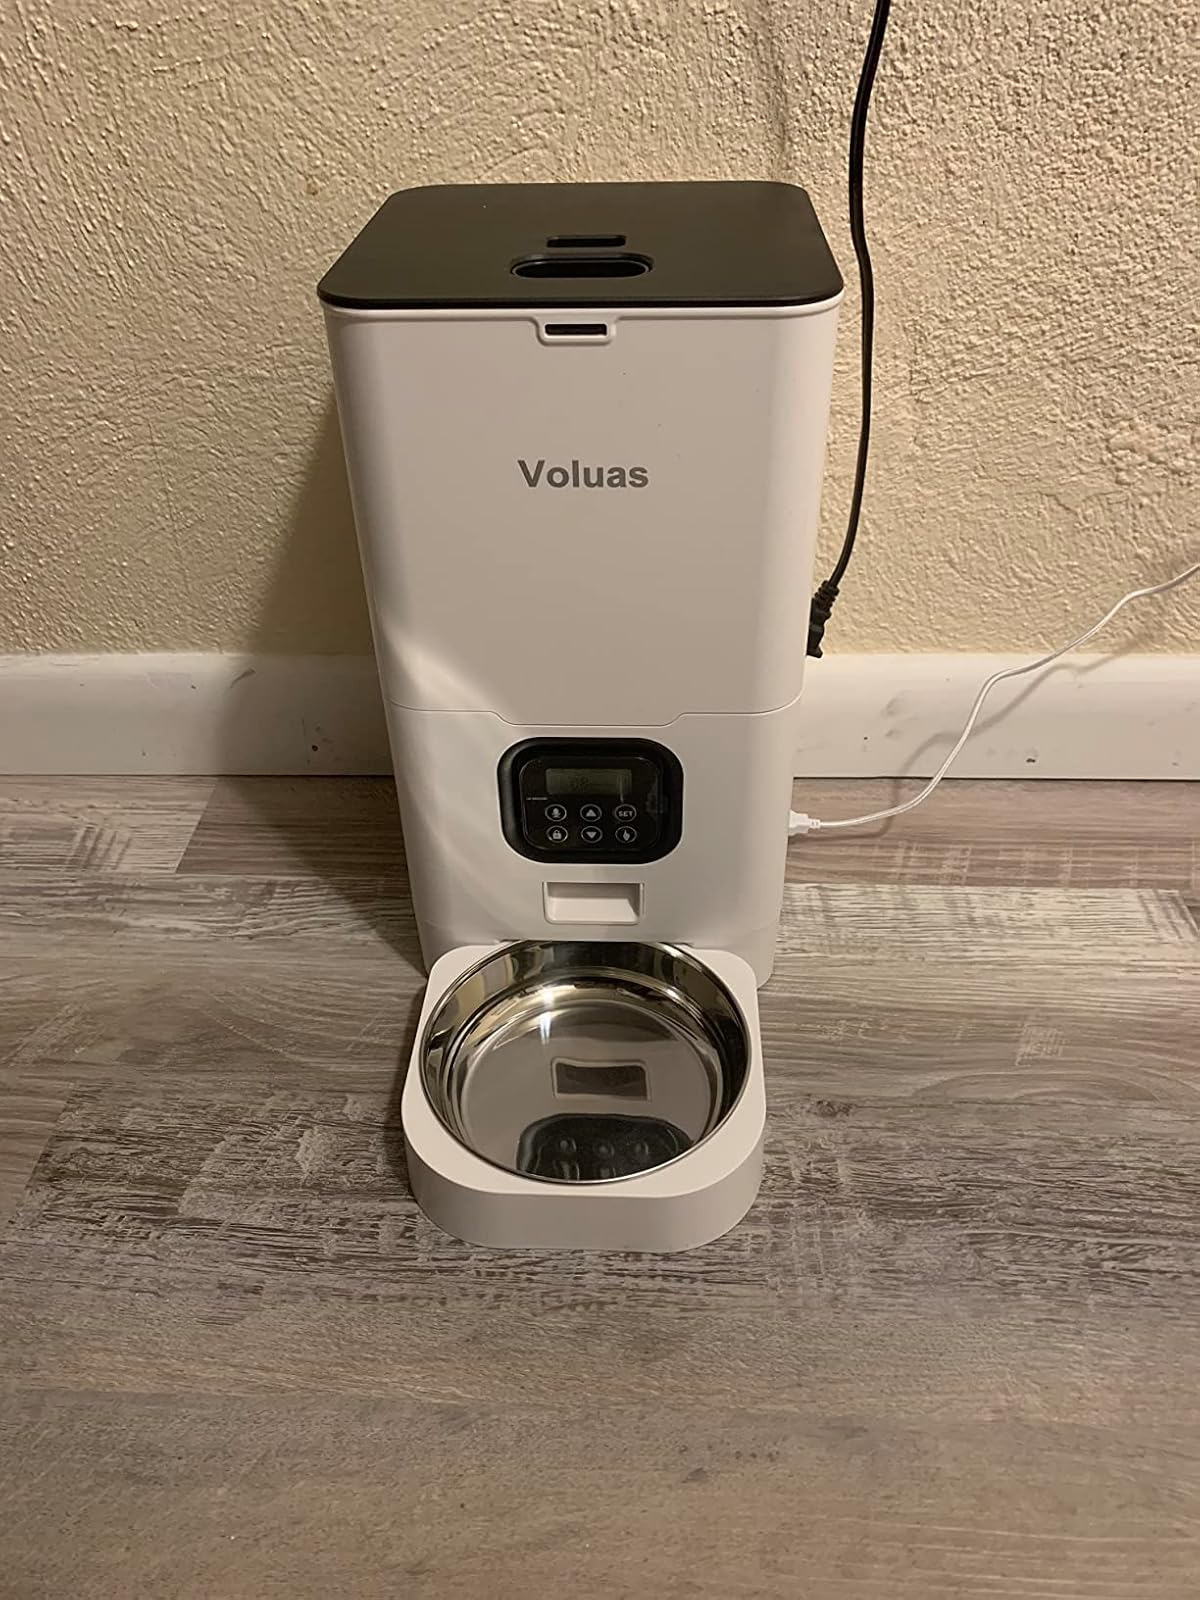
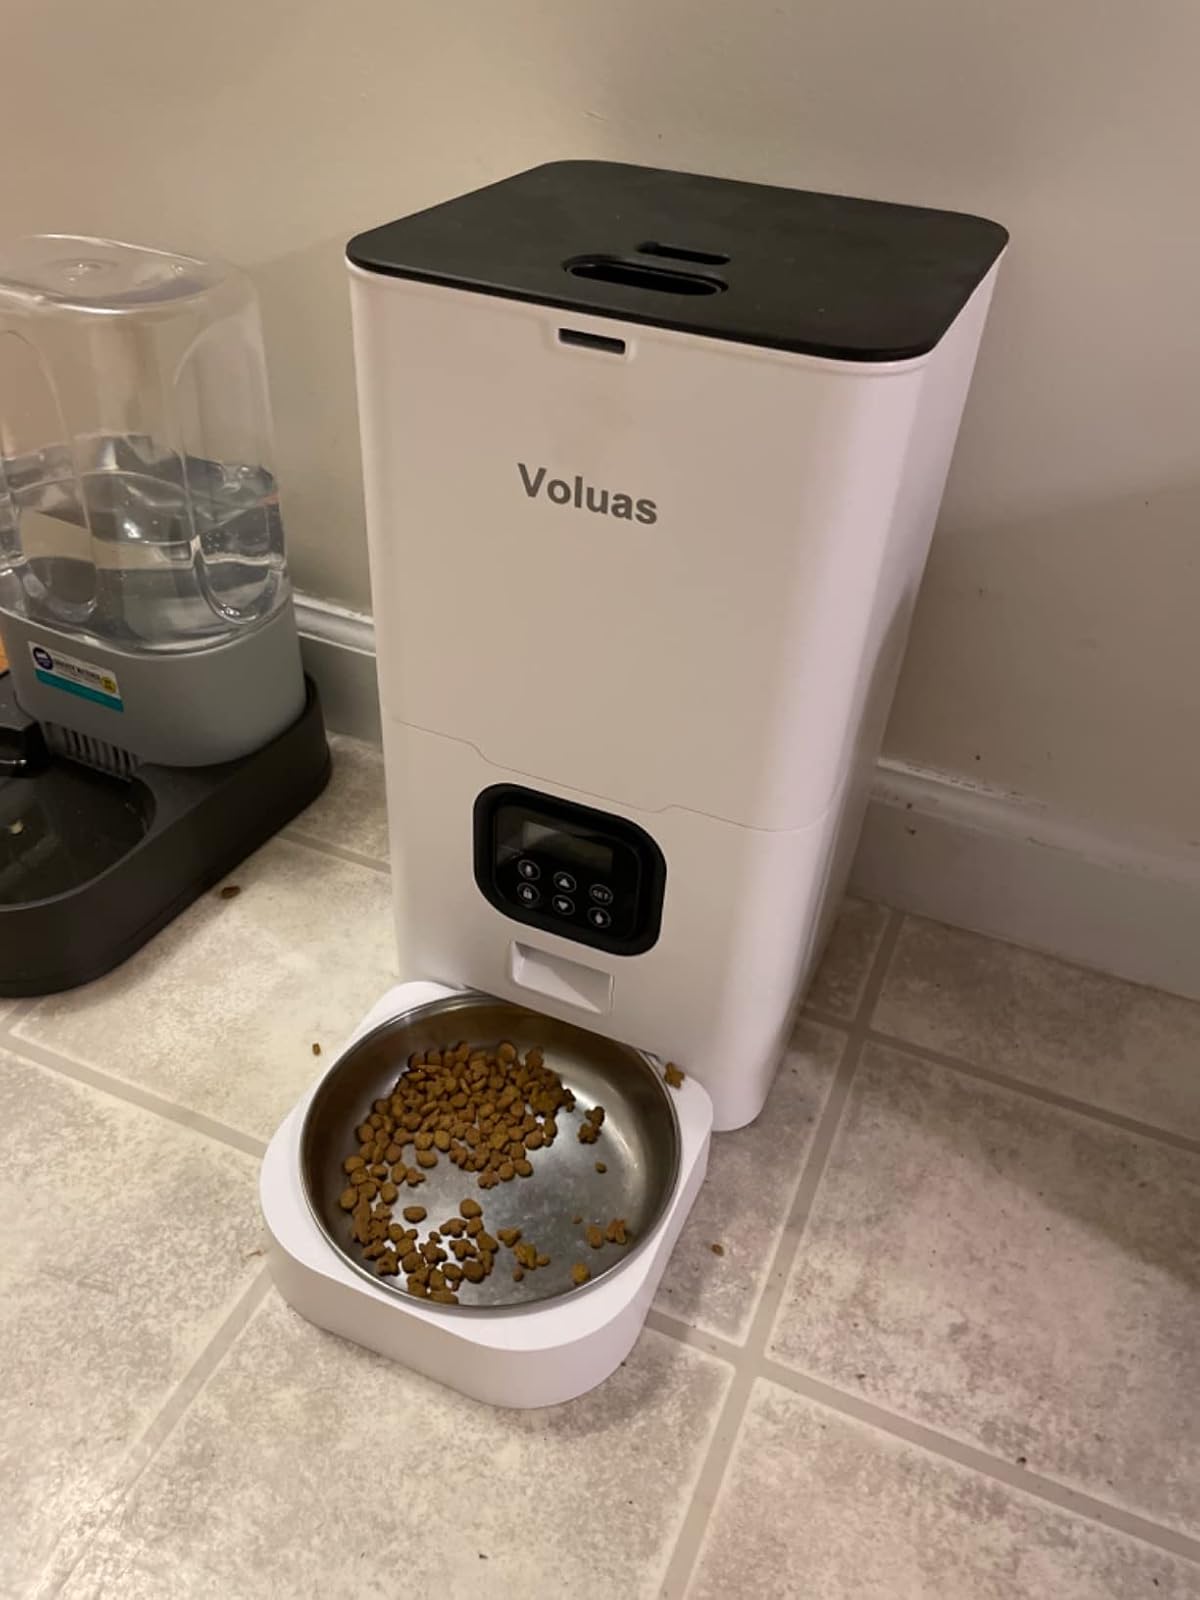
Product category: items_feeder
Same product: yes